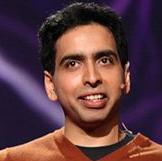
Age: 34